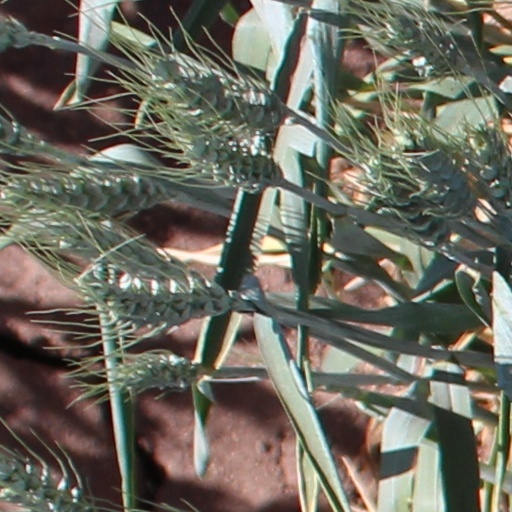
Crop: wheat